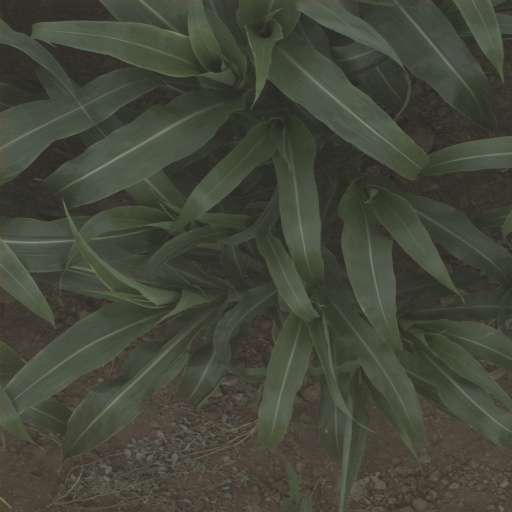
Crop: sorghum